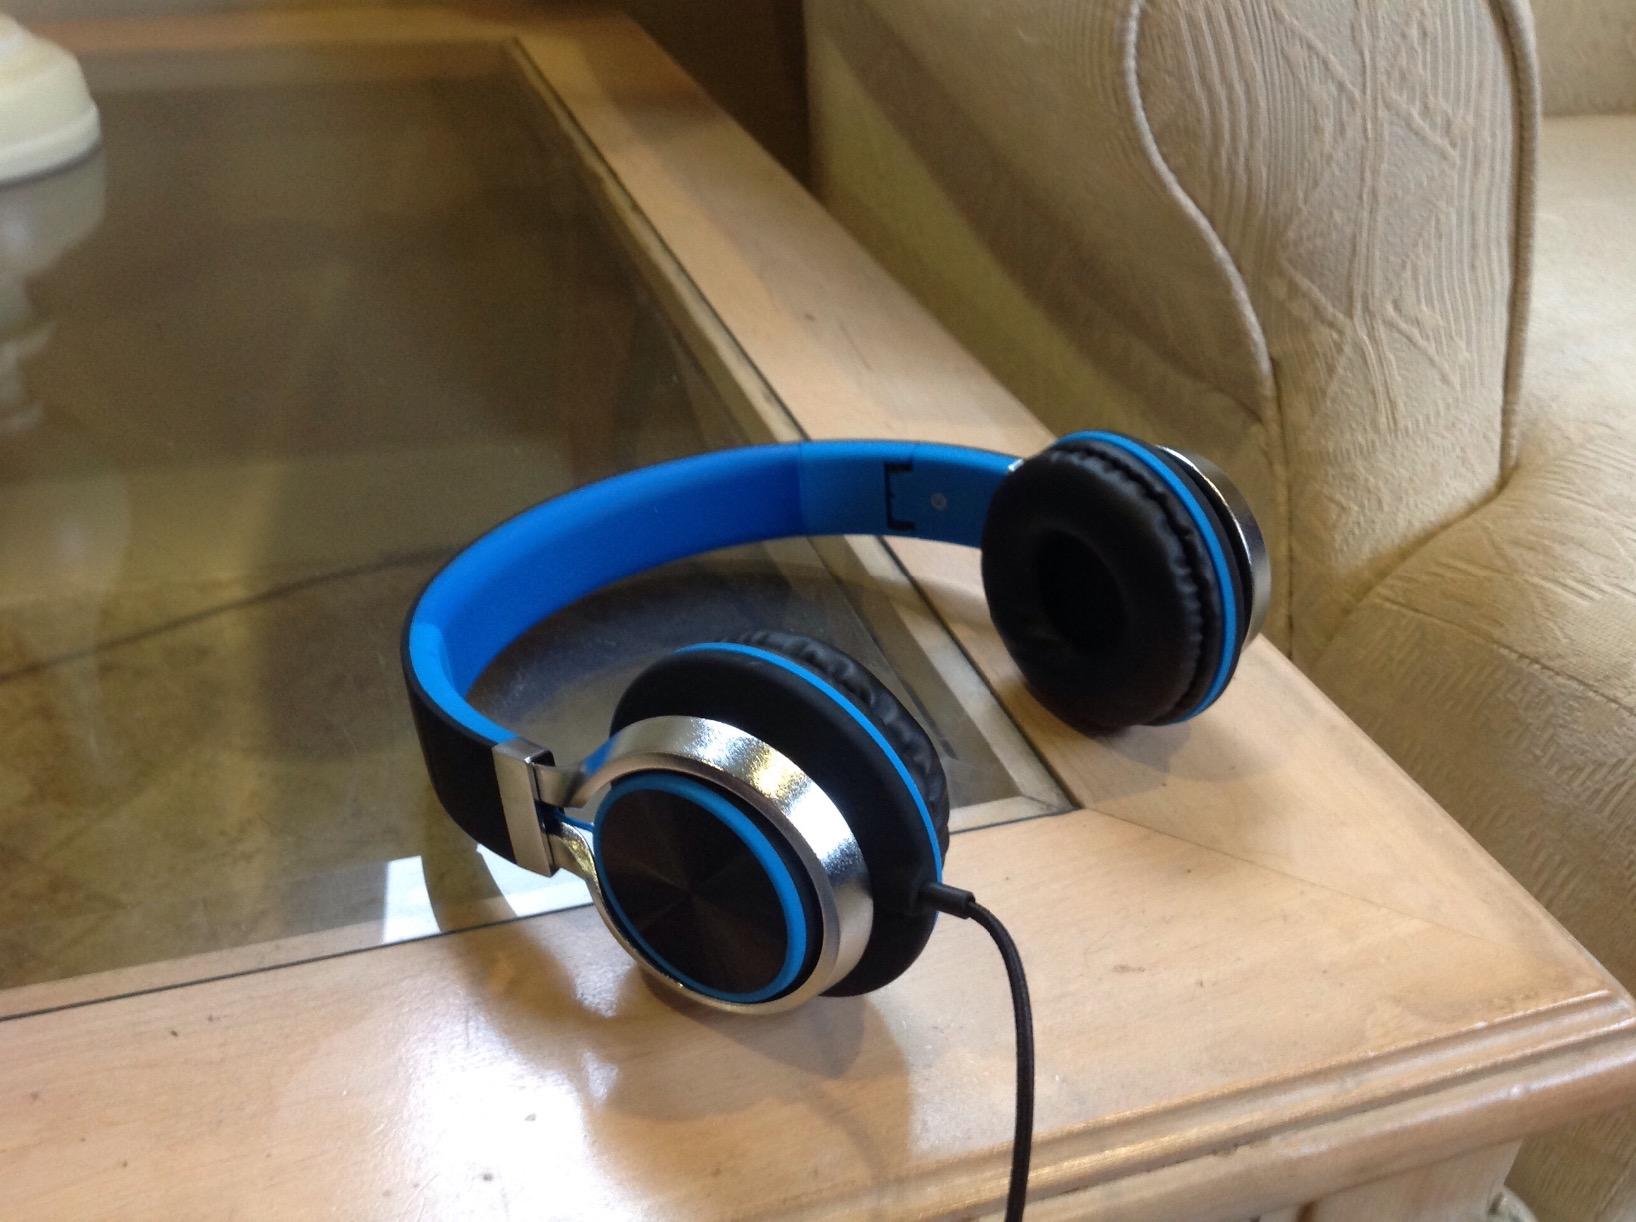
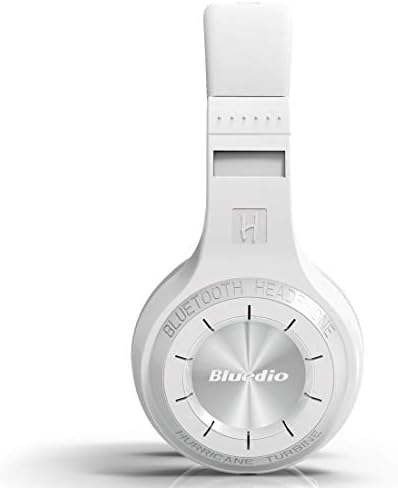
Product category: headphones
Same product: no